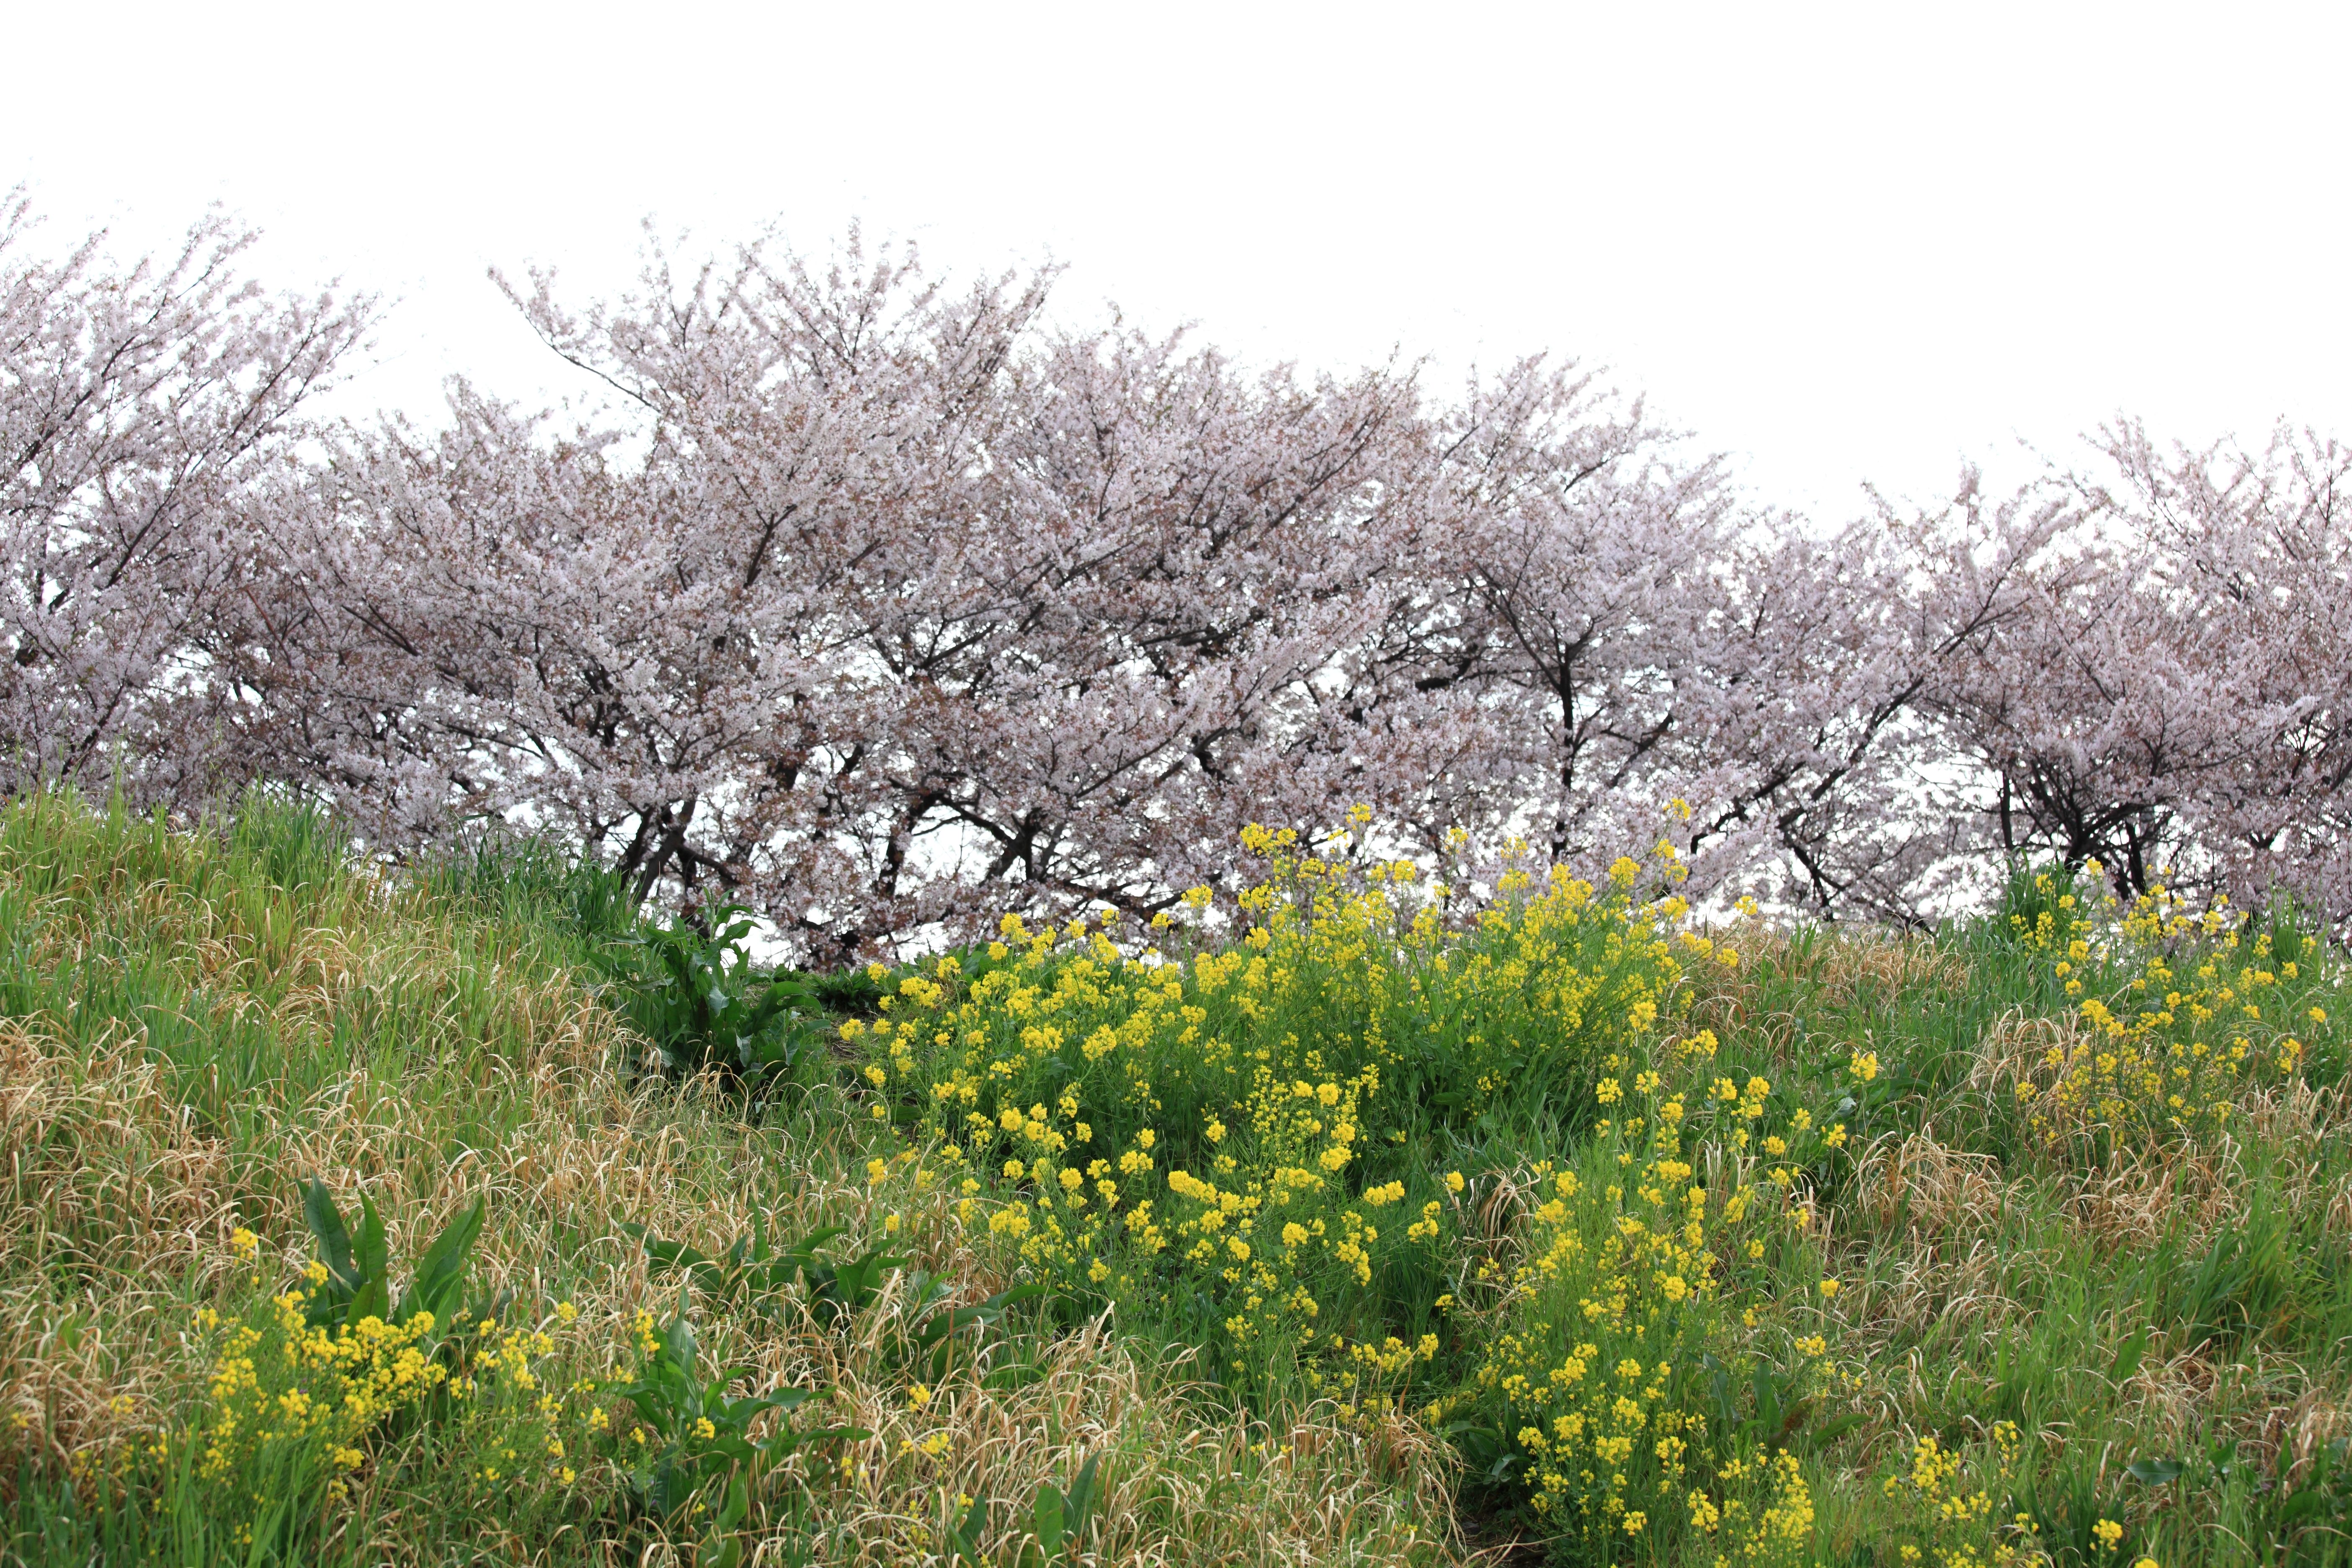
branch, blossom, plant, meadow, prairie, flower, wild, high, produce, botany, flora, cherry blossom, wildflower, shrub, 5d, sakura, hires, markii, cherry, hi, res, resolution, saitama, kumagaya, turnip, sakuratsutsumi